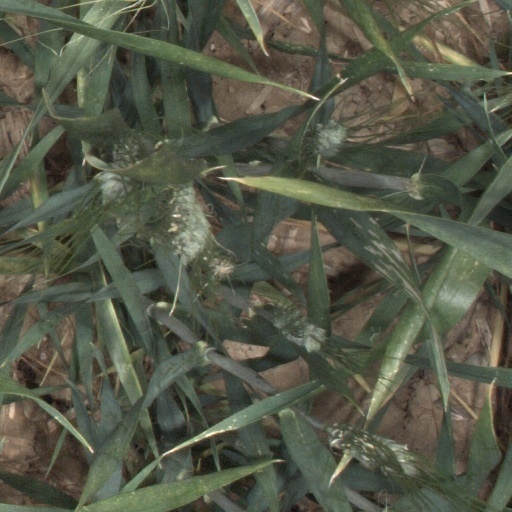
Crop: wheat